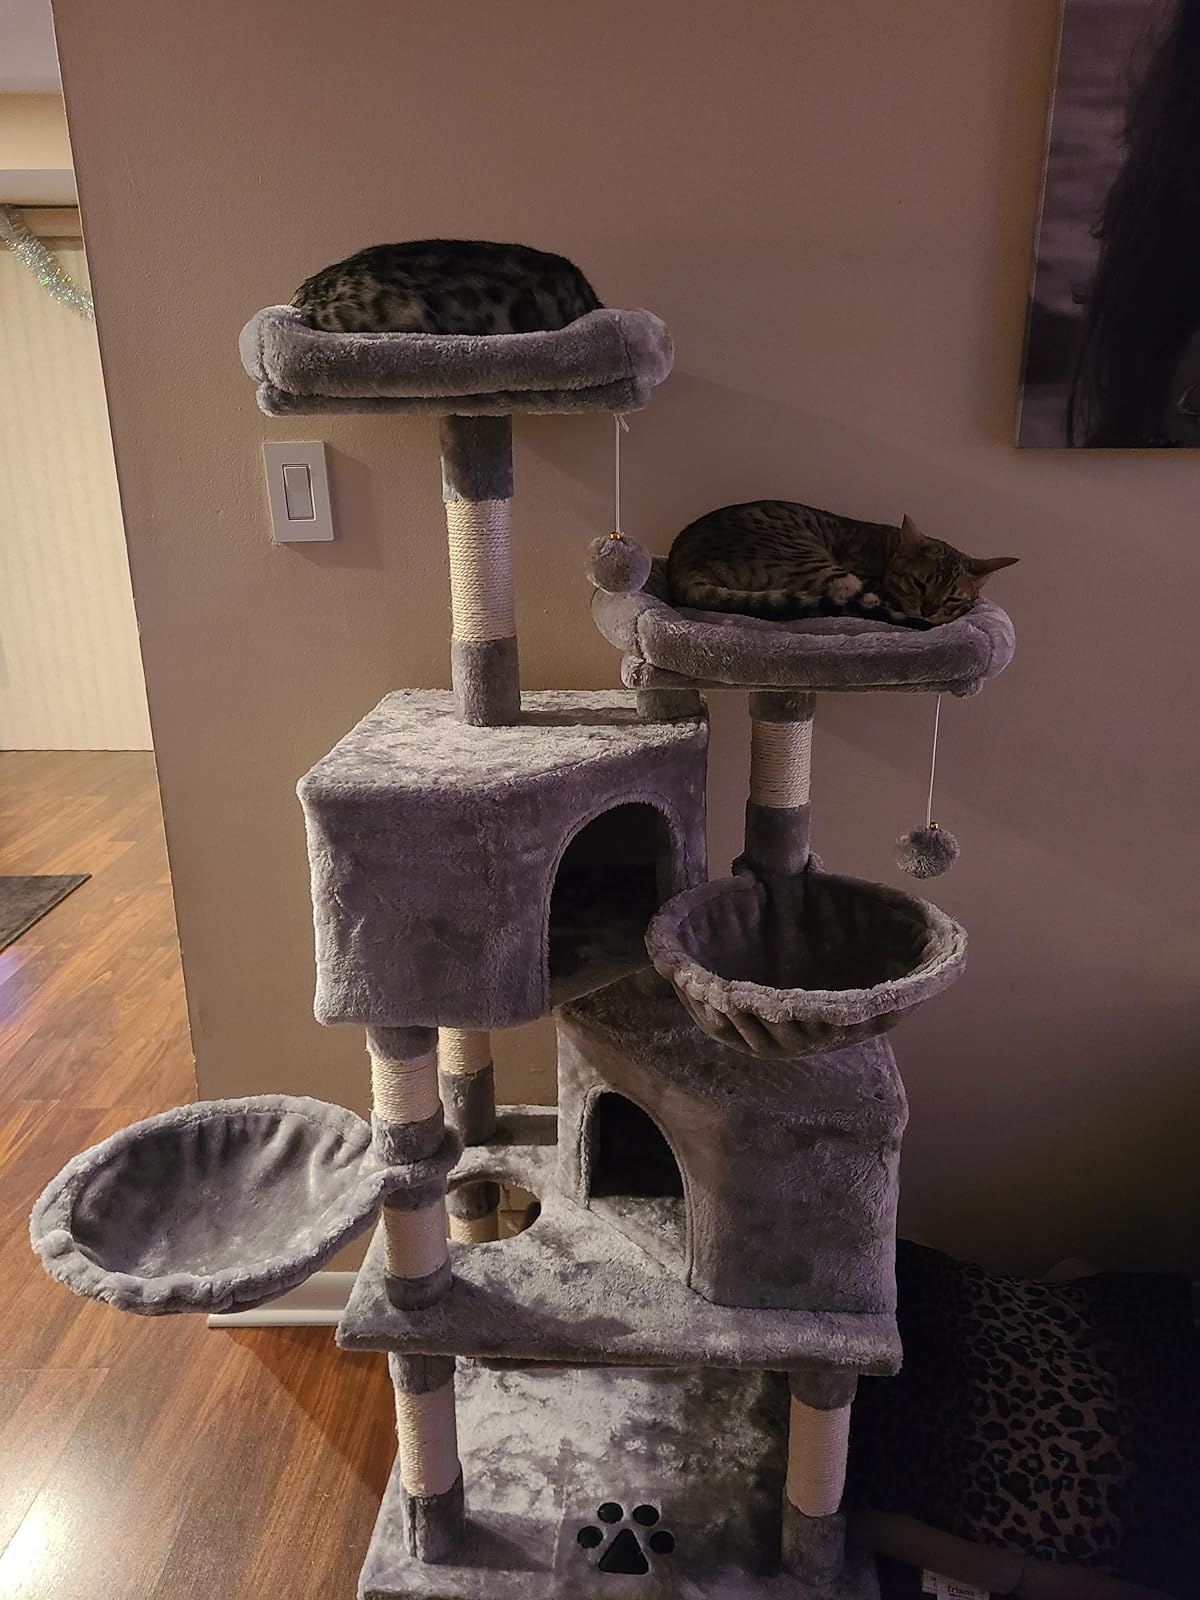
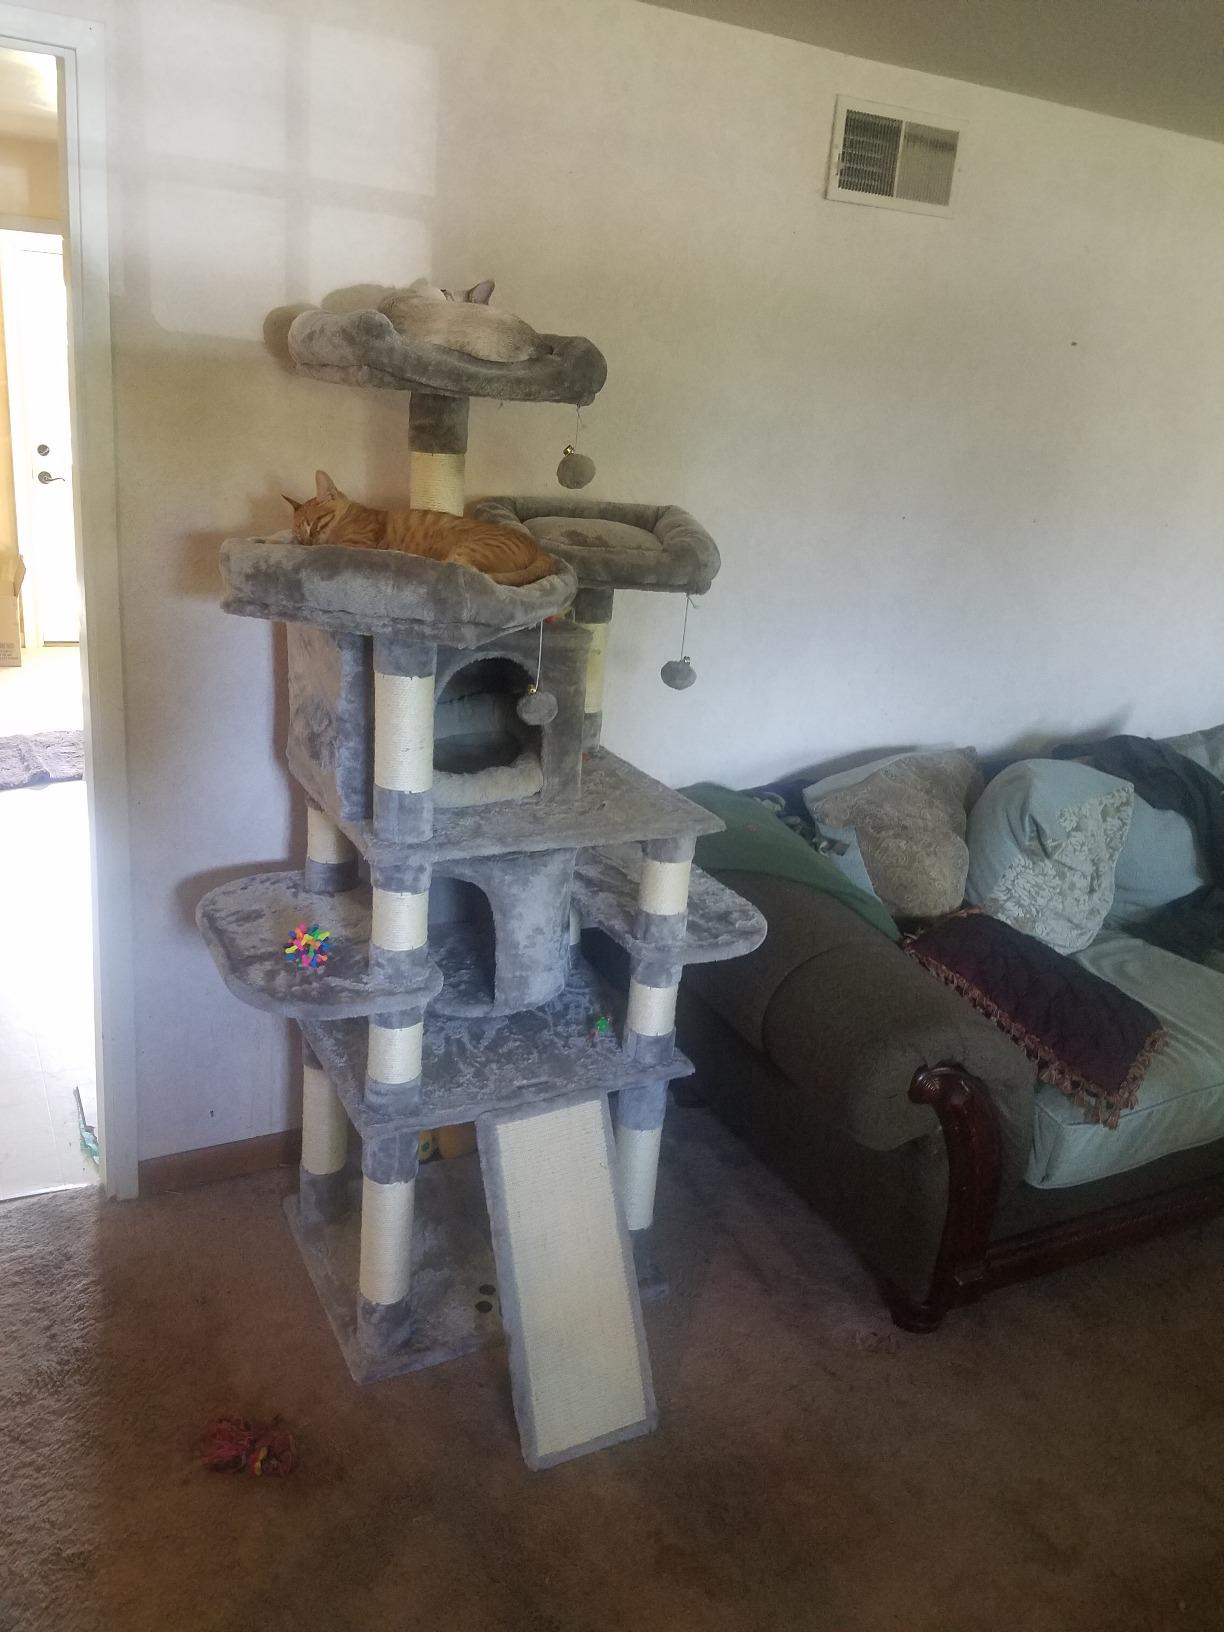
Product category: items_cat tree
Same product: no